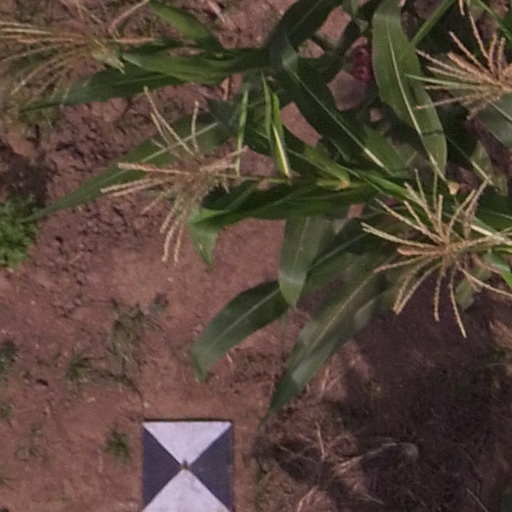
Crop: maize; corn